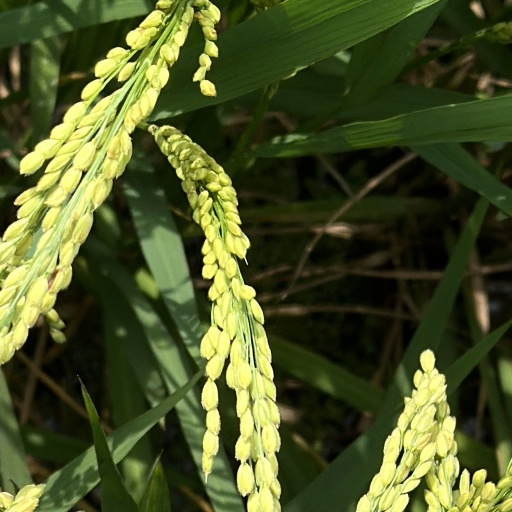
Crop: rice